Jammu and Kashmir (union territory)

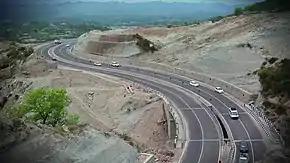
Jammu–Srinagar National Highway

Jammu and Kashmir has two major airports at the two capitals of the territory: Jammu Airport at Jammu and Srinagar Airport at Srinagar, which is also the only international airport in the territory. These airports have regular flights to Delhi, Mumbai, Bangalore, Chandigarh and other major cities of the country. In 2025, Jammu Airport began undergoing expansion, including a 45,000 m² terminal with night-landing capabilities. Srinagar Airport is also undergoing expansion, with the construction of a 71,500 m² terminal. In 2025, Udhampur Air Force Station was assessed by a government committee for the feasibility of launching commercial flight operations as an airport. An aerial ropeway for Shankaracharya Temple in Srinagar is planned for completion in 2026 and will cut ascent time from 30 minutes to 5 minutes.